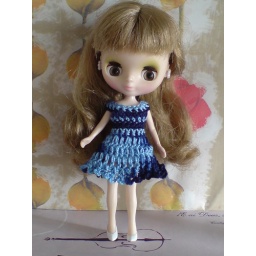
New handmade crochet dress in blue tones for Petite Blythe. Closet in velcro.